Connected-component labeling

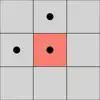
4-connectivity

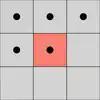
8-connectivity

A graph, containing vertices and connecting edges, is constructed from relevant input data. The vertices contain information required by the comparison heuristic, while the edges indicate connected 'neighbors'. An algorithm traverses the graph, labeling the vertices based on the connectivity and relative values of their neighbors. Connectivity is determined by the medium; image graphs, for example, can be 4-connected neighborhood or 8-connected neighborhood.